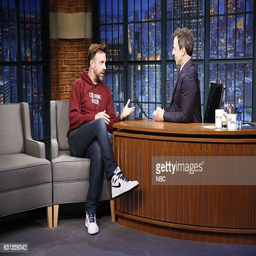
actor during an interview with comedian